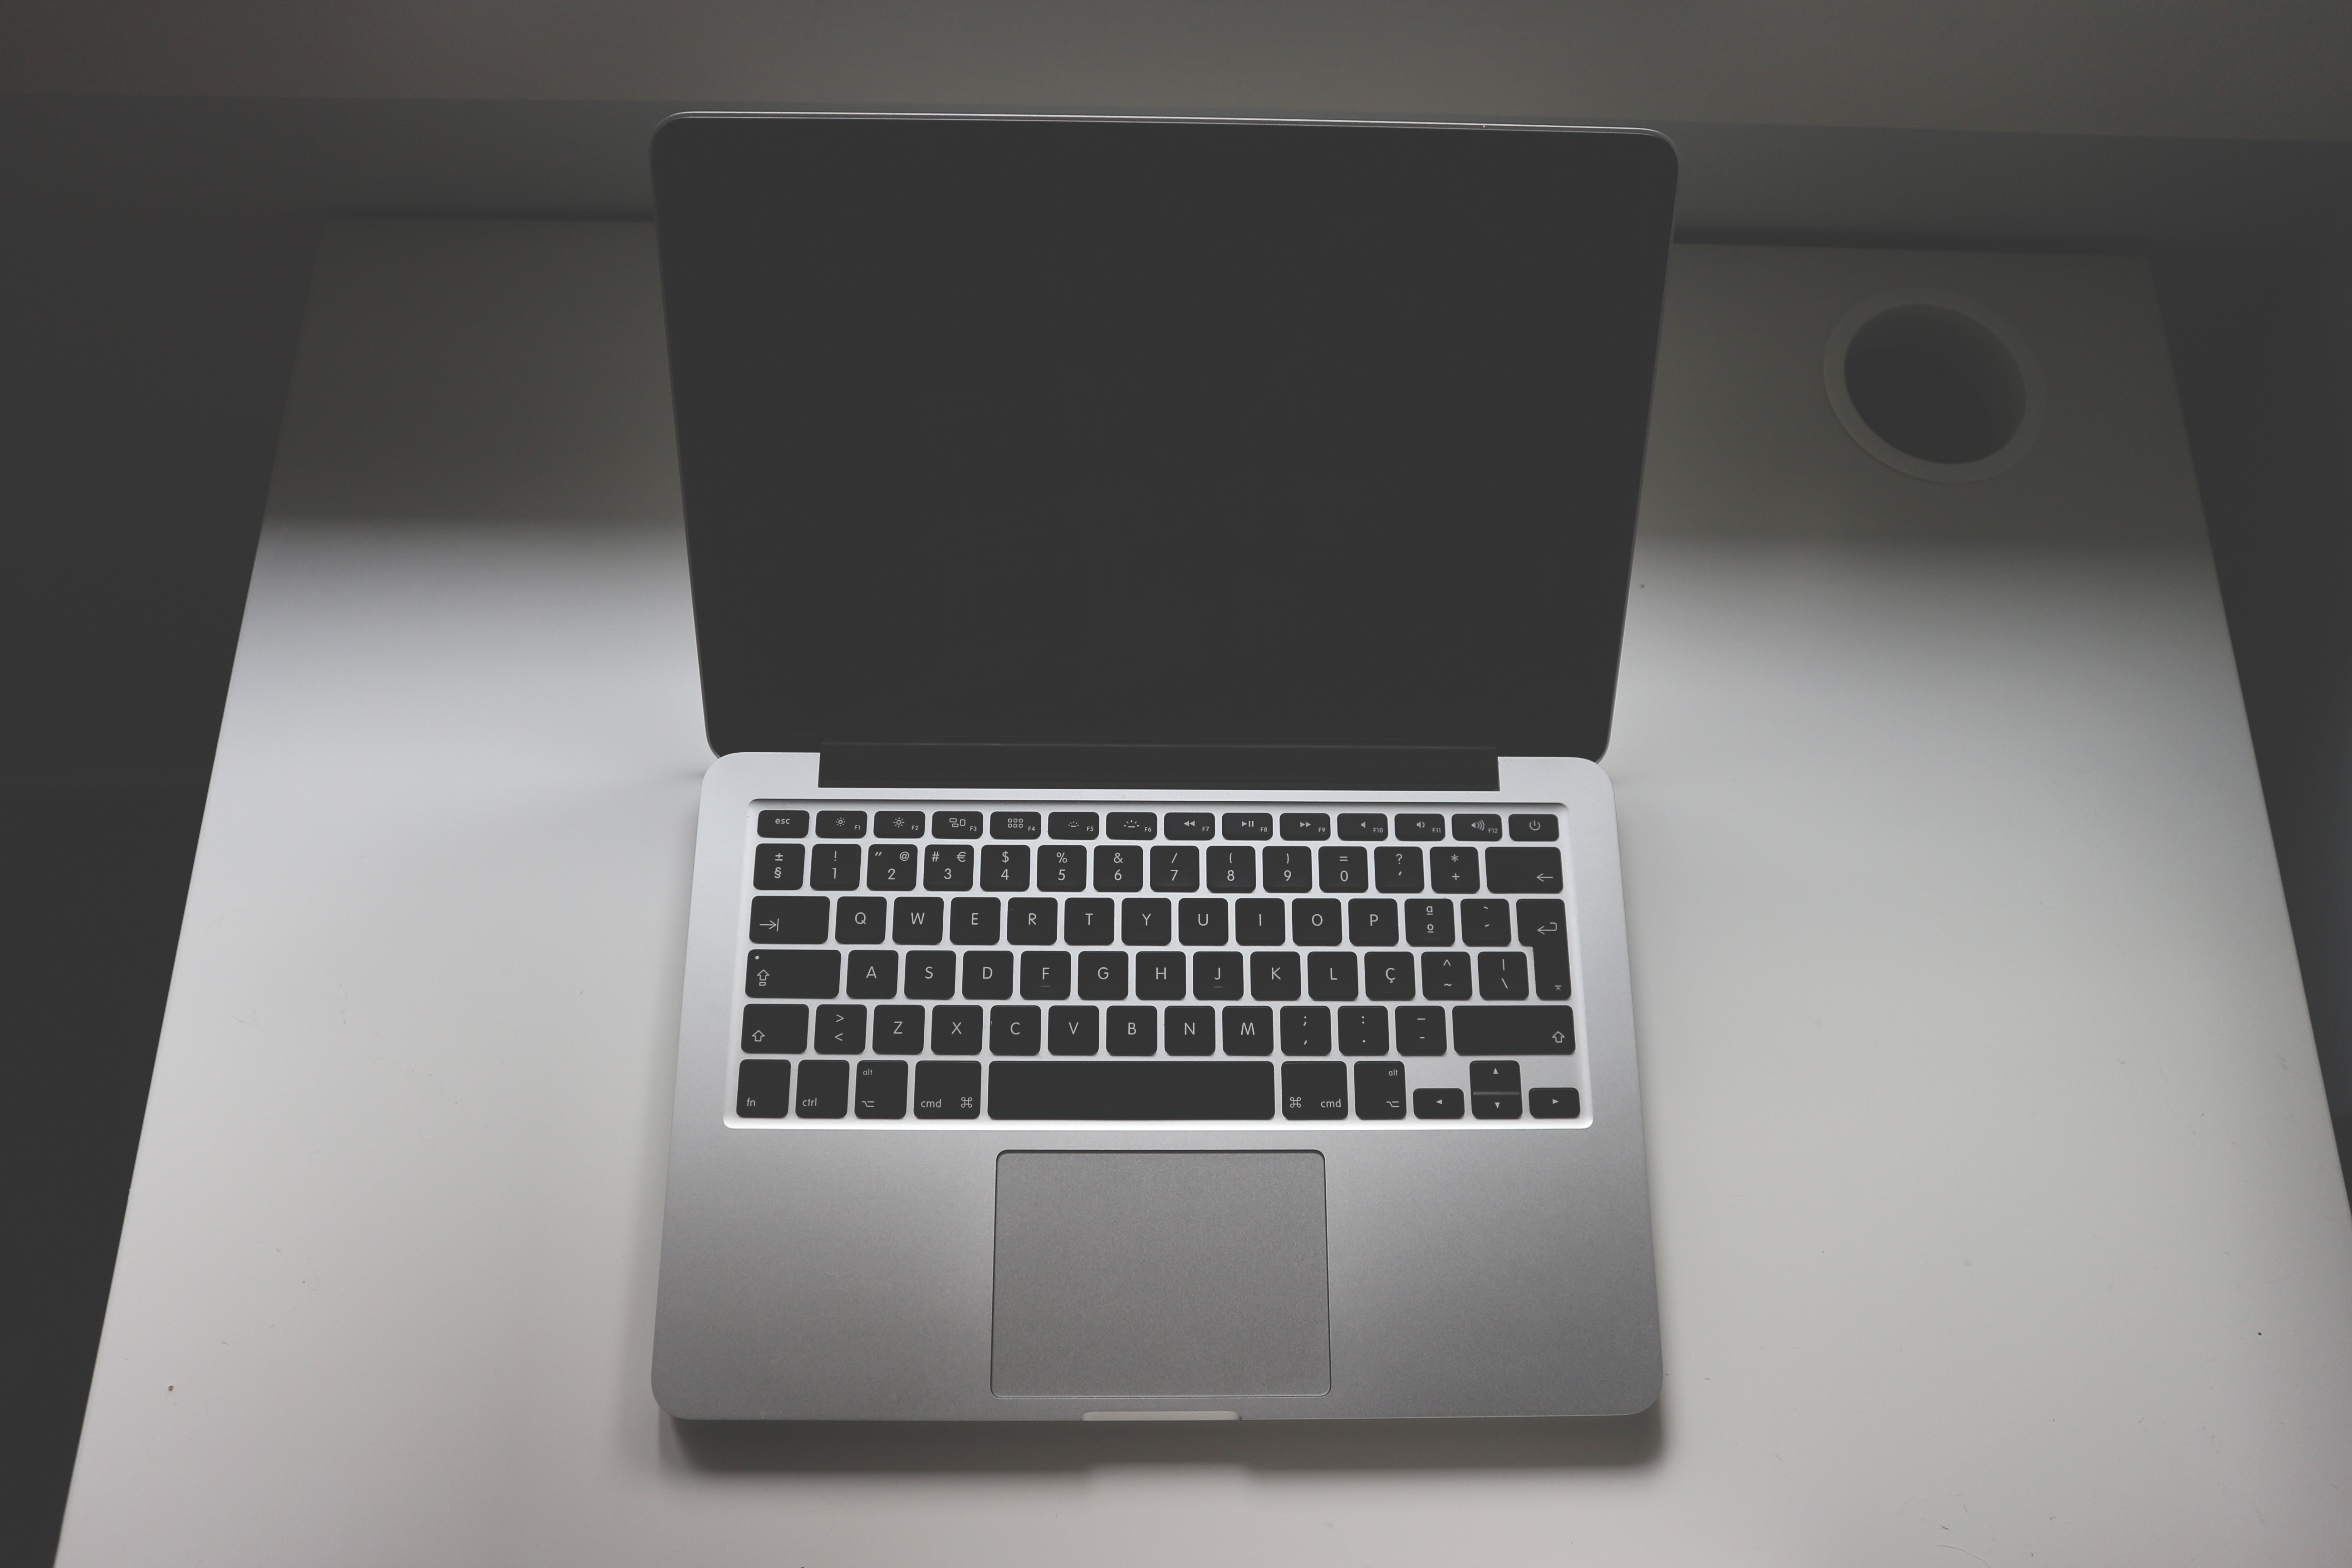
laptop, technology, brand, multimedia, personal computer, electronic device, computer hardware